Boro culture

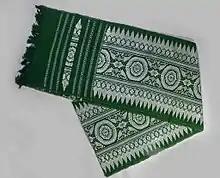
A green coloured Aronai with Hajo(hill) Agor (design)

The Boros traditionally dance Bagurumba. This dance is accompanied by the Bagurumba song.